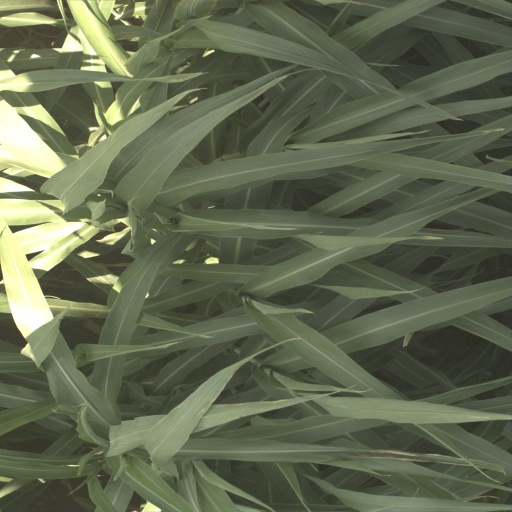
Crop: sorghum